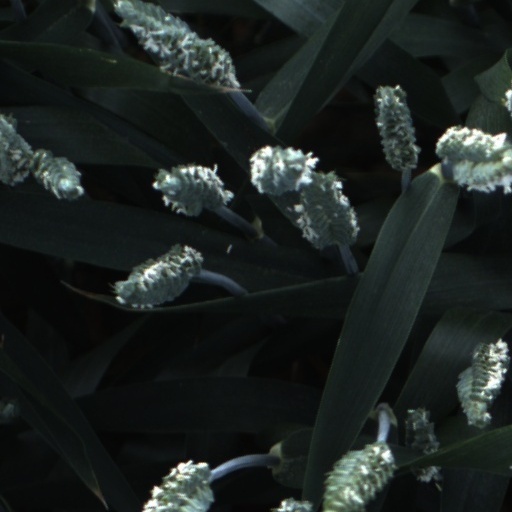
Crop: wheat